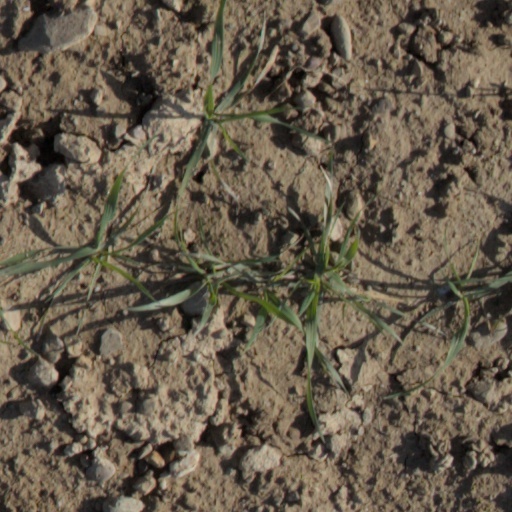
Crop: wheat